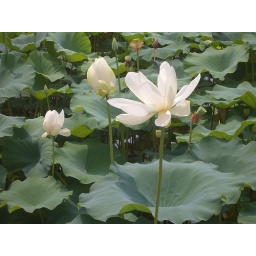
I love those!I saw pink ones in China and white ones in Korea :)